Texas School Book Depository

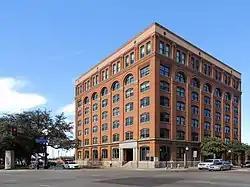
The Dallas County Administration Building in 2015, formerly the Texas School Book Depository

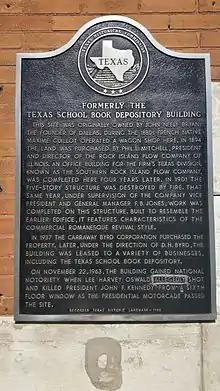
Texas historical marker for the Texas School Book Depository

The Texas School Book Depository, later known as the Dallas County Administration Building and now "The Sixth Floor Museum", is a seven-floor building facing Dealey Plaza in Dallas, Texas. The building was Lee Harvey Oswald's vantage point during the assassination of United States President John F. Kennedy on November 22, 1963. The Warren Commission concluded that Oswald, an employee at the depository, shot and mortally wounded President Kennedy from a sixth floor window on the building's southeastern corner. Kennedy was pronounced dead at Parkland Memorial Hospital.